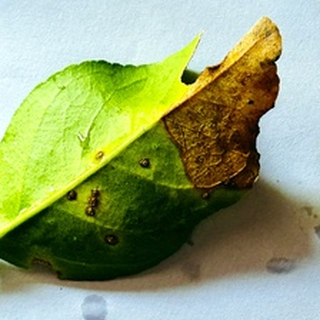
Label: lemon_citrus_canker